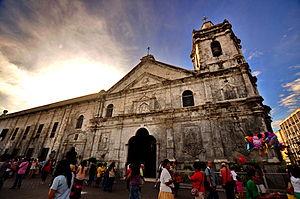
Cebu est une ville des Philippines située dans l'est de l'île du même nom. Elle est la capitale de la province de Cebu et celle de la région de Visayas centrales. Elle est surnommée « The Queen City of the South » et tient son nom du cebuano « sibu » qui signifie « commercer ». Les cebuanos l’appellent cependant par son nom pré-hispanique « Sugbo », qui en ancien cebuano signifierait « terre brulée » ou « terre de feu ».